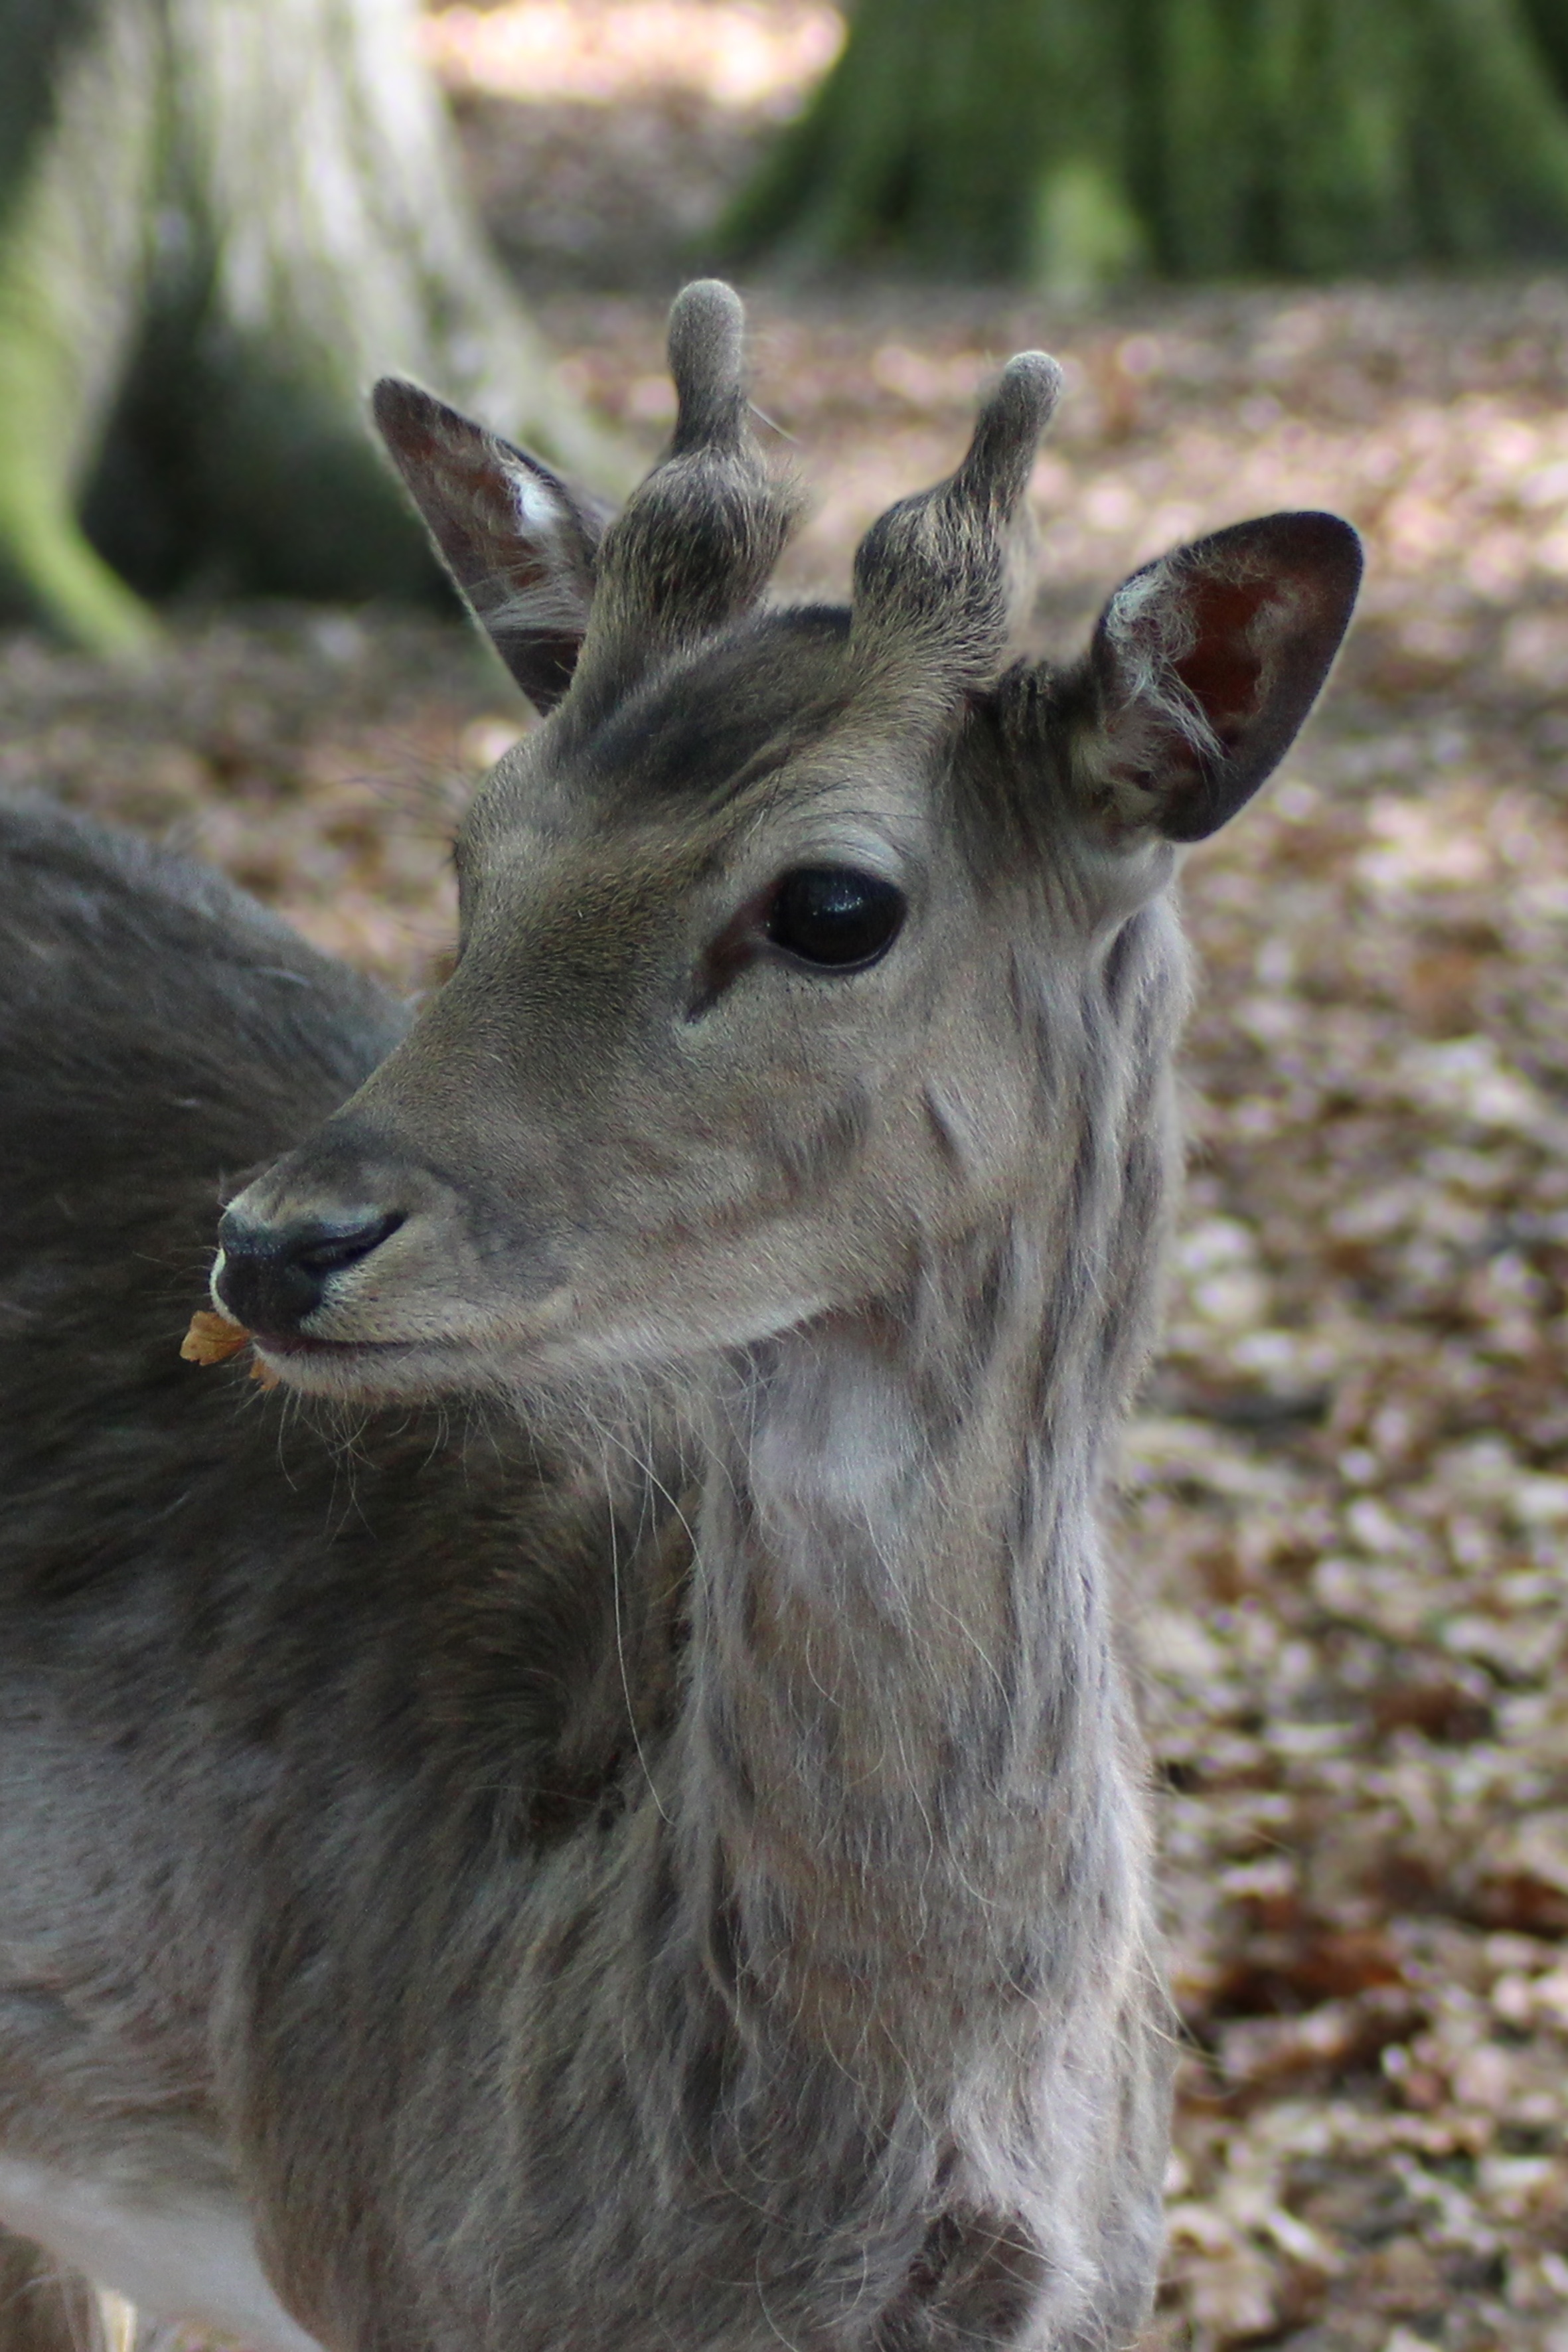
nature, forest, wildlife, deer, mammal, fauna, vertebrate, hirsch, roe deer, scheu, fallow deer, white tailed deer, young stag, musk deer